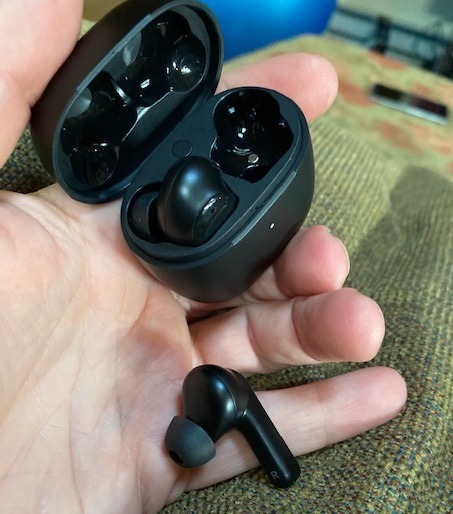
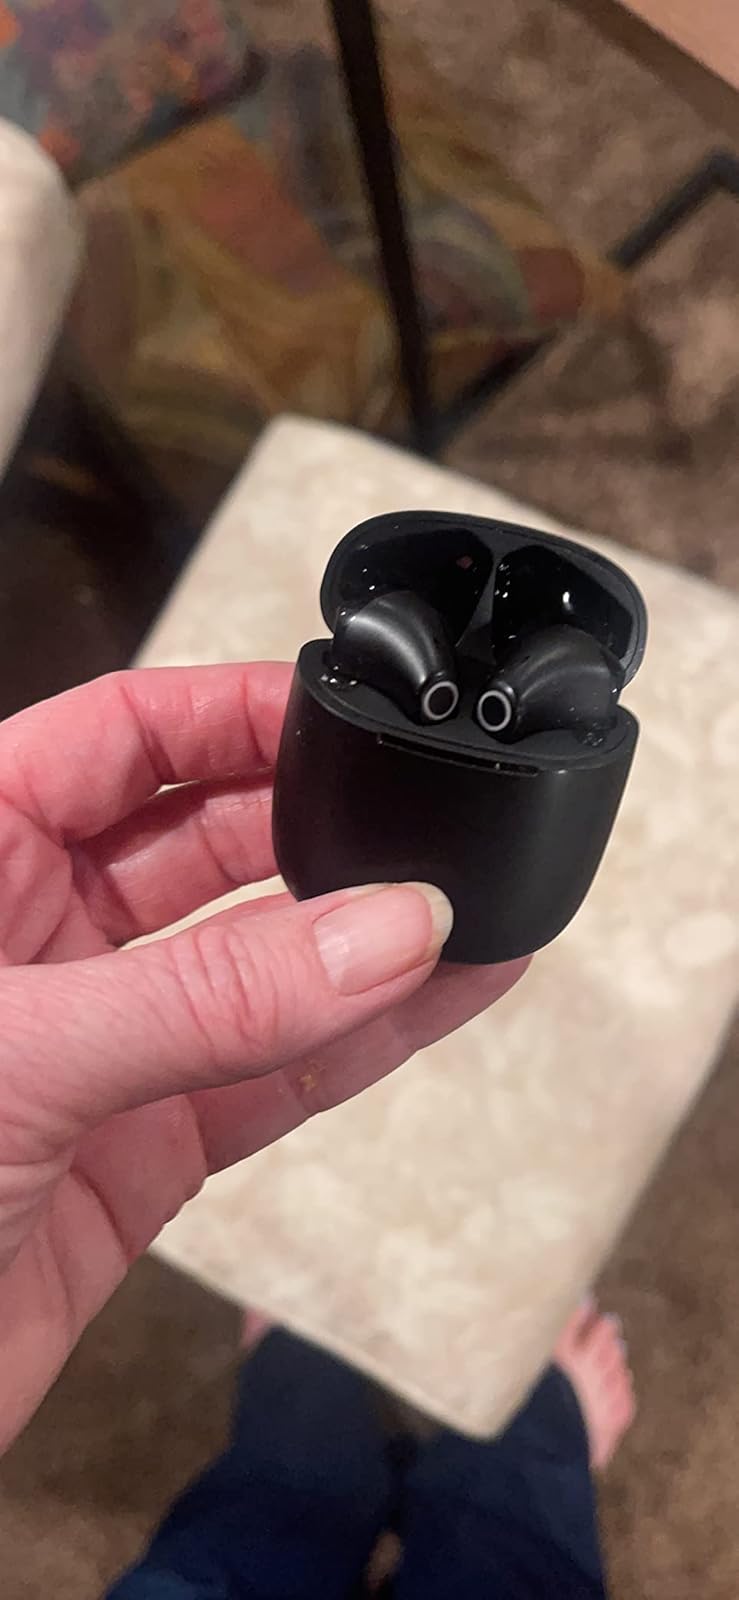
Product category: earbuds
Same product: no